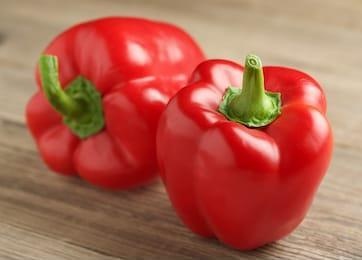
Label: capsicum